Mata mata

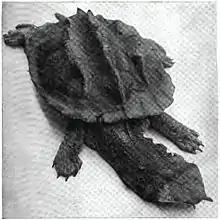
Top view of the mata mata turtle

The mata mata is a large, sedentary turtle with a large, triangular, flattened head with many tubercles and flaps of skin, and a "spike" on its long and tubular snout. Three barbels occur on the chin and four additional filamentous barbels at the upper jaw, which is neither hooked nor notched.